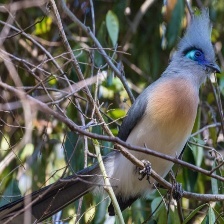
Species: CRESTED COUA
Scientific name: COUA CRISTATA